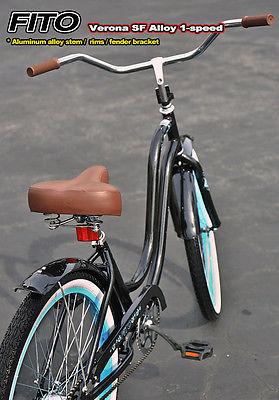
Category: bicycle